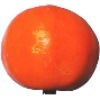
Label: Clementine 1